Infanterikanonvagn 91

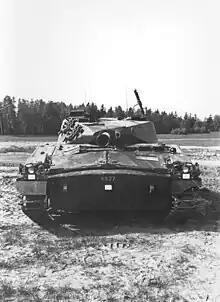
Vehicle frontal view

The ikv 91 was retired from the Swedish army in the late 1990s – early 2000s due to budget cuts among others and was partly replaced by the strf 90 combat vehicles and Leopard 2 tanks. When in active duty, the ikv 91 was assigned to the Swedish infantry brigades, which had one company of 12 vehicles each. The 10th Mechanized Brigade had two companies in the 1980s. In the late 1980s and early 1990s, the 10th Mechanised Brigade had its ikv 91 replaced with Centurion tanks (Stridsvagn 102R & 104) and in 2000, all Swedish infantry brigades were disbanded.